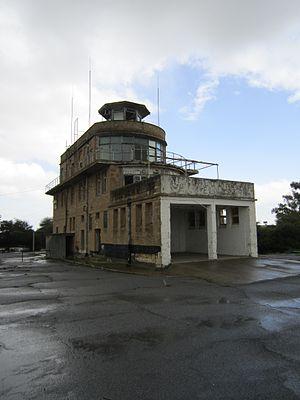
L’aéroport international de Nicosie est un ancien aéroport situé à Nicosie, à Chypre. Il est le principal aéroport du pays jusqu'à l'invasion turque de 1974, date à laquelle il est abandonné. Certains de ses locaux sont néanmoins utilisés par la Force des Nations unies chargée du maintien de la paix à Chypre.